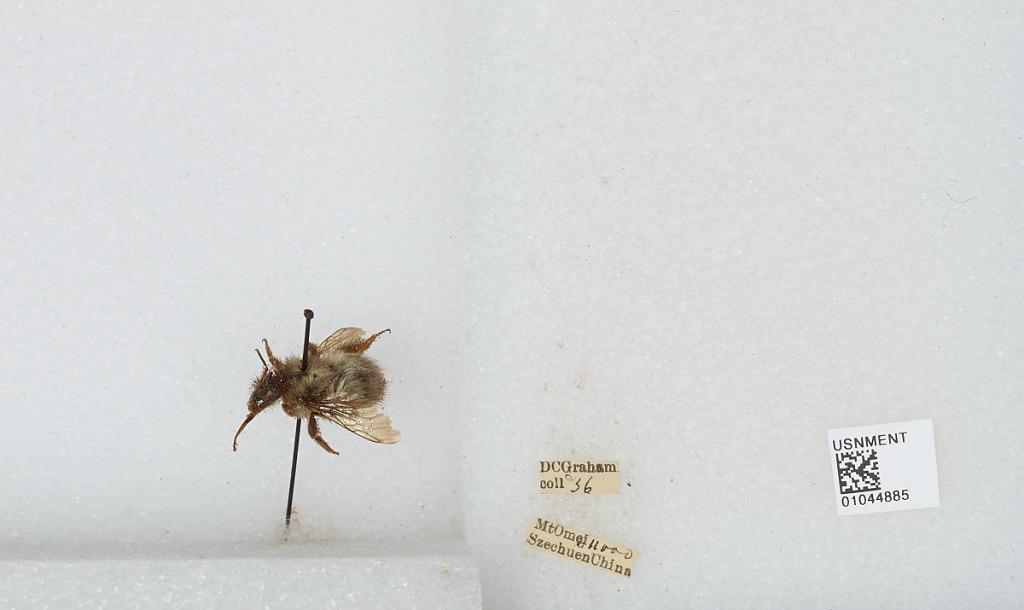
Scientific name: Bombus sp.
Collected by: D. Graham
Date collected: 1936--
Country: China
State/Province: Sichuan
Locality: Mount Emei